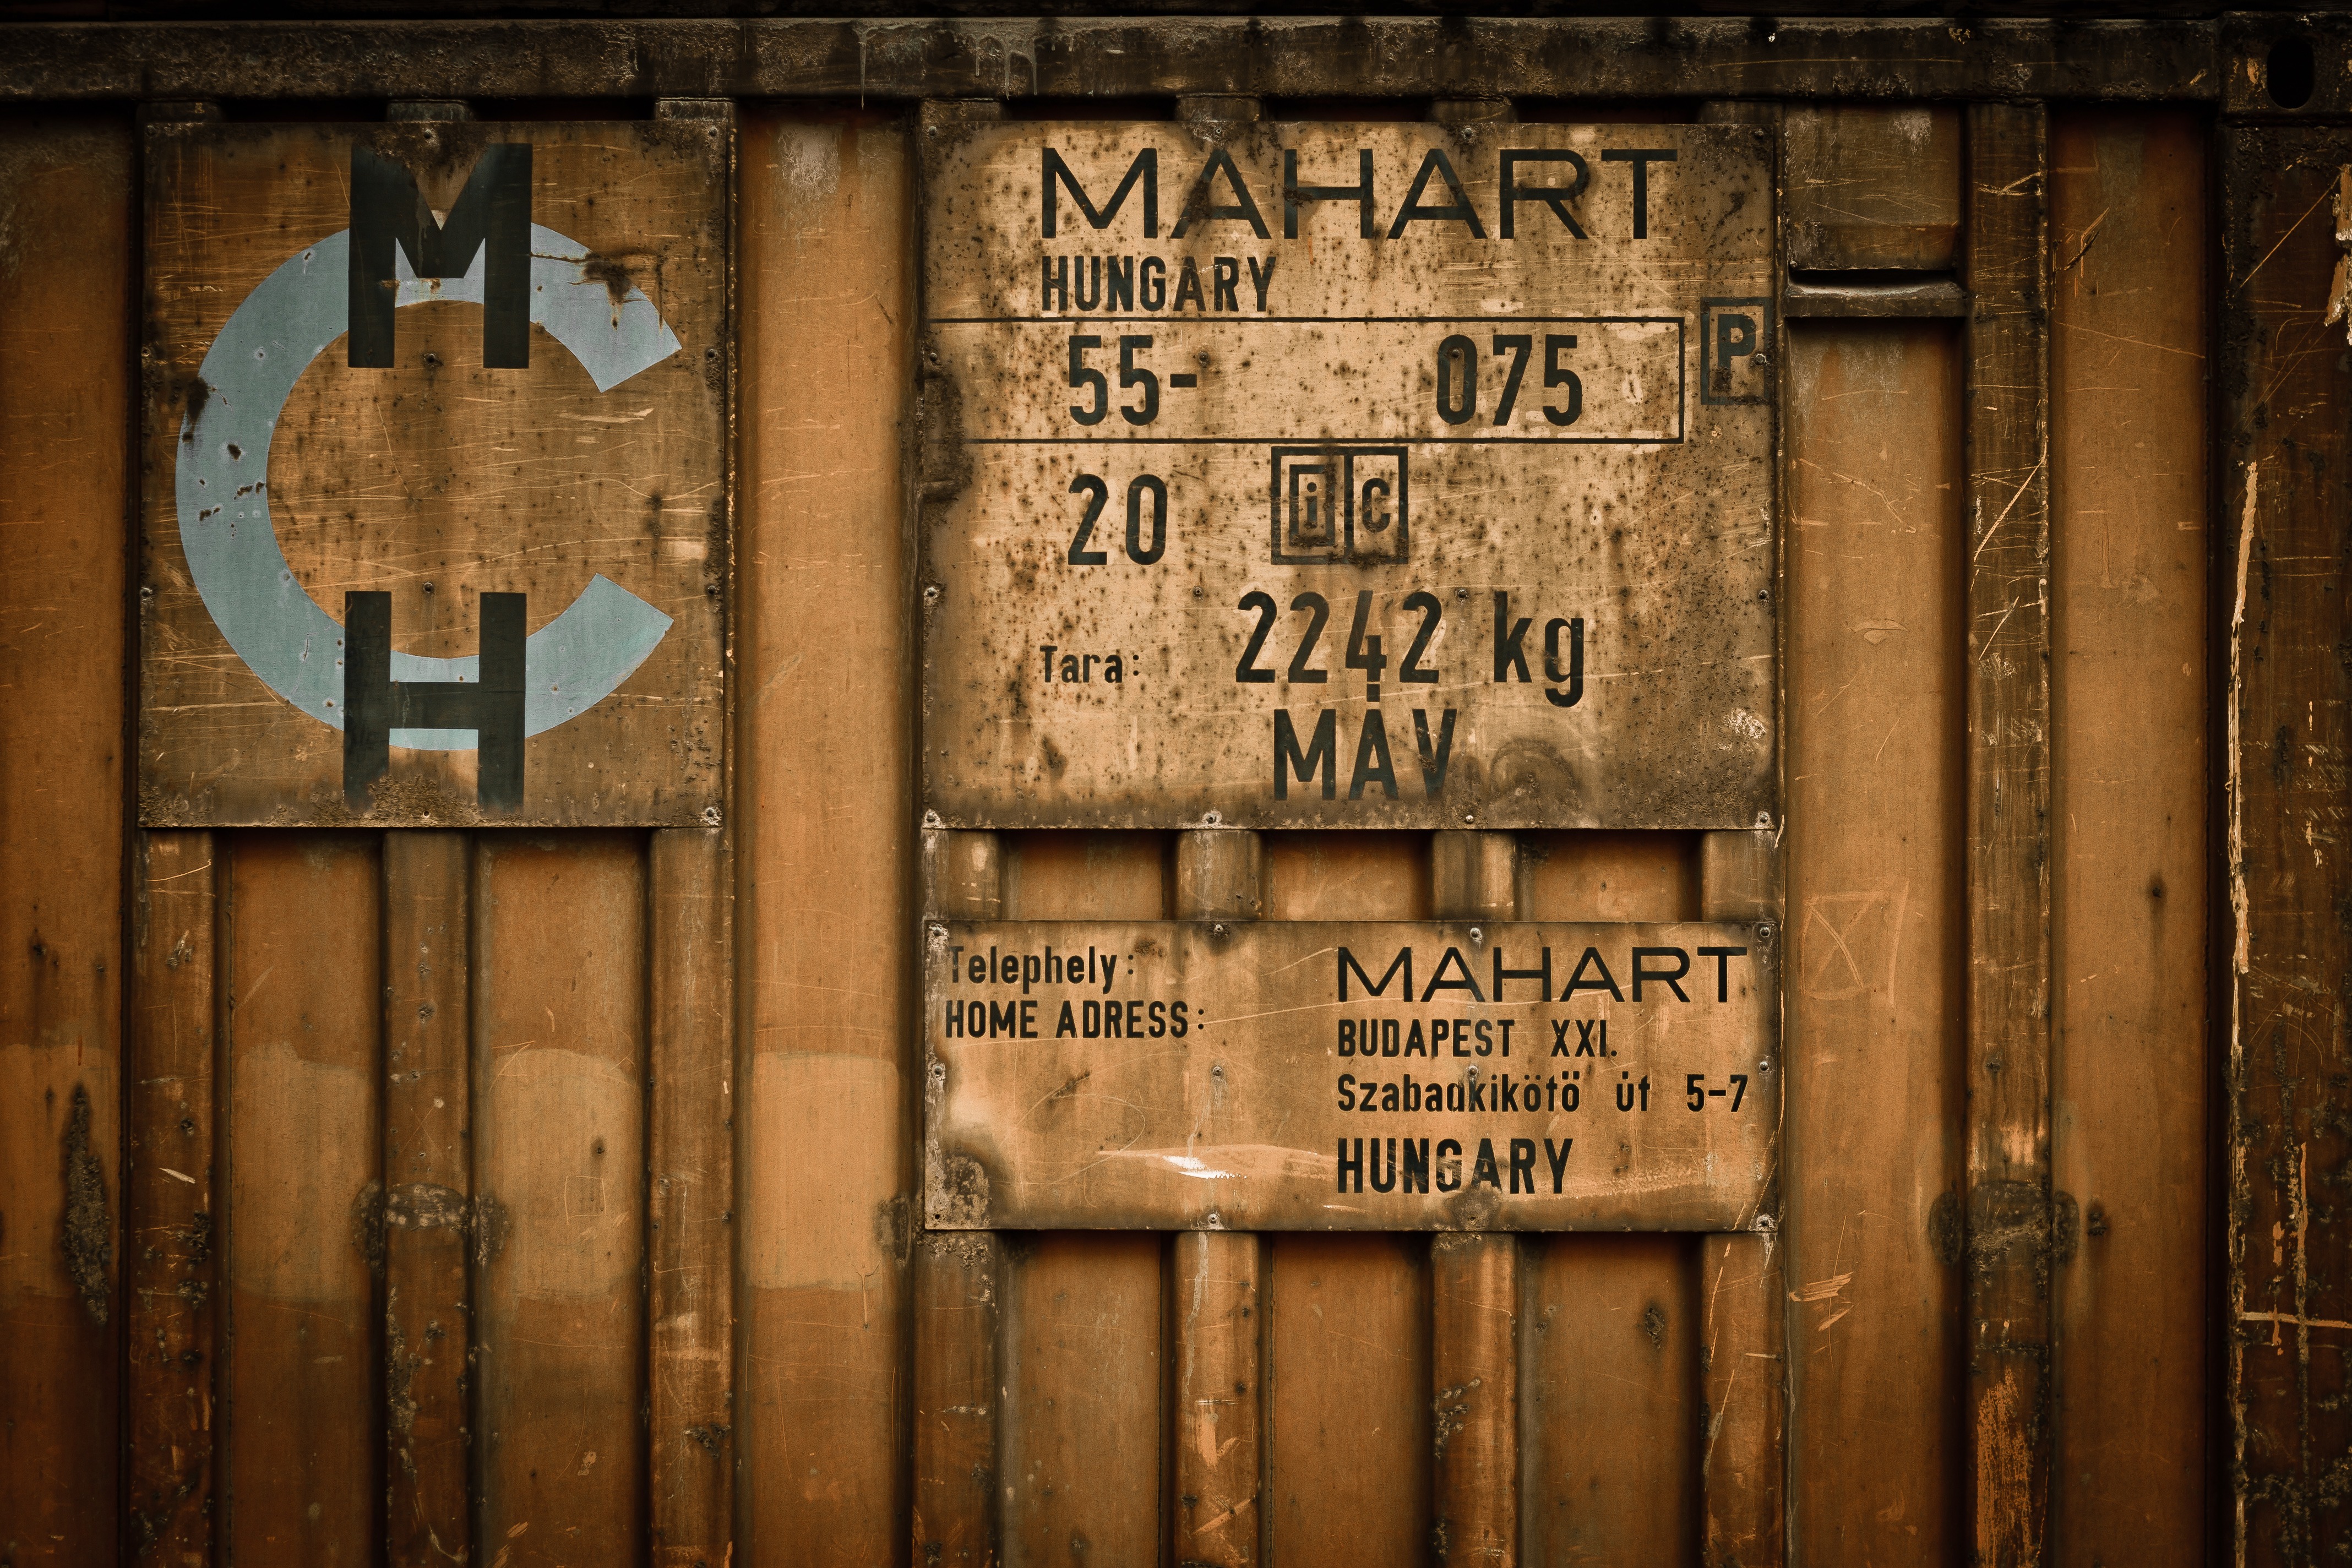
wood, number, old, rail, wall, steel, train station, brown, container, photograph, hungary, urban area, ancient history